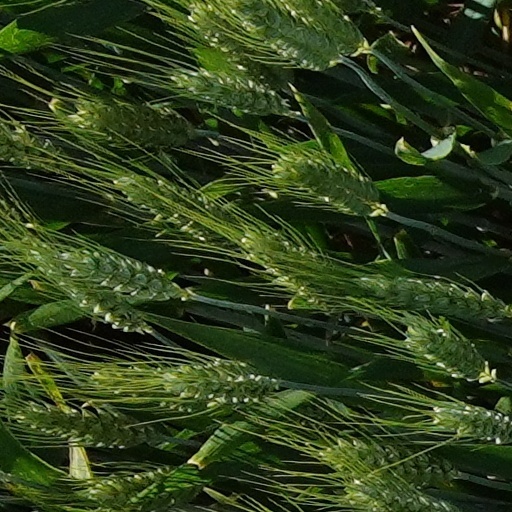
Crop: wheat